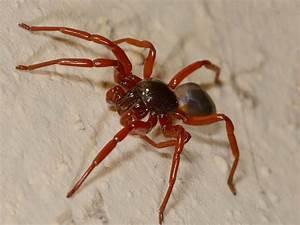
spider